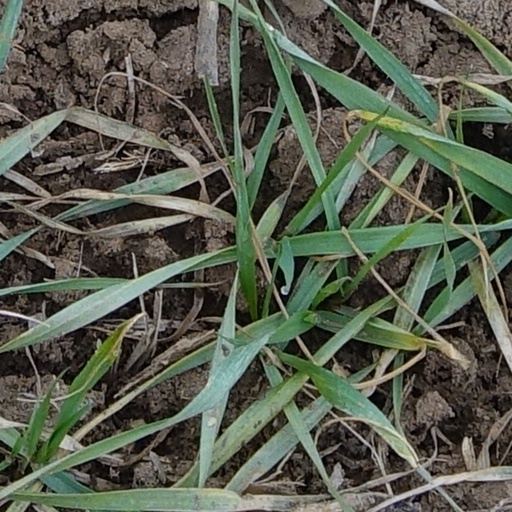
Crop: wheat